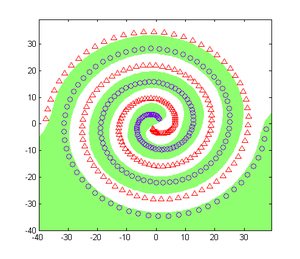
Cette figure montre le résultat de l'application du classifier SVM sur les données spirales